George Dobson (surveyor)

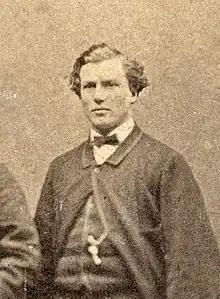
Dobson in the 1860s

George Dobson (26 June 1840 – 28 May 1866) was a New Zealand surveyor and engineer who was murdered in the Brunner Gorge on the West Coast by the Burgess Gang after being mistaken for a local gold buyer.